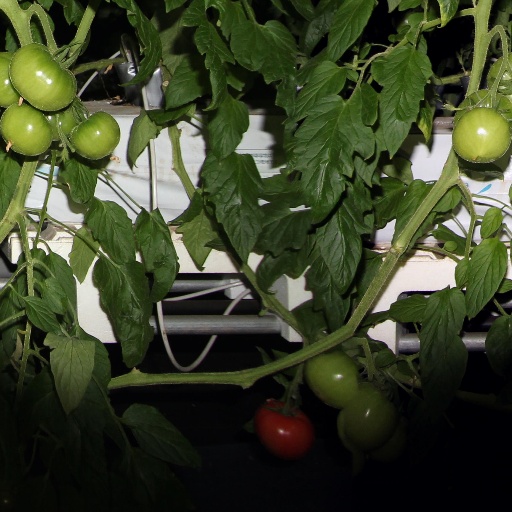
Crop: tomato